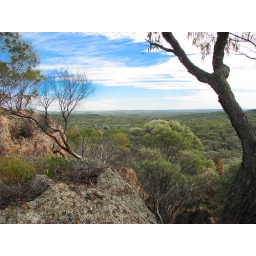
the brigalow bushes stand out as silver shapes in middle ground